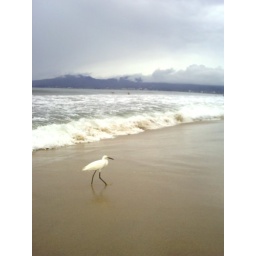
Egret running on the beach with misty mountains in the back at Puerto Vallarta, Mexico.